Anderson Salles

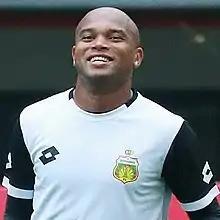
Salles with Bhayangkara in 2019

Anderson Aparecido Salles (born 16 February 1988) is a Brazilian professional footballer who plays as a centre-back for Cianorte.